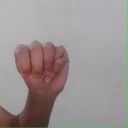
अक्षर: म